Gordon Hirabayashi

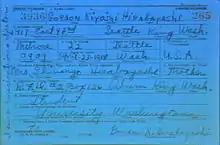
Gordon Hirabayashi's draft registration card. Written in the left-hand margin: "I am a conscientious objector."

Although Hirabayashi had originally considered accepting internment, he ultimately became one of three to openly defy it. He joined the Quaker-run American Friends Service Committee. In 1942 he turned himself in to the FBI, and after being convicted for curfew violation was sentenced to 90 days in prison. He invited prosecution with the intention of challenging the legality of internment in the appellate courts. The ACLU initially denied support, which was instead provided by an independent committee organized by Washington State Senator Mary Farquharson. When Hirabayashi's case reached the U.S. Supreme Court, the ACLU took an active part. One of his lawyers was the Philadelphia Quaker attorney Harold Evans. The Supreme Court unanimously ruled against him in "Hirabayashi v. United States" (1943), albeit with three Justices filing separate opinions that concurred with the Court's decision only with certain reservations.